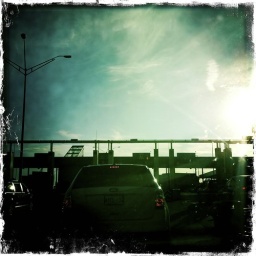
Waiting in the long line of cars to actually cross back into the US.